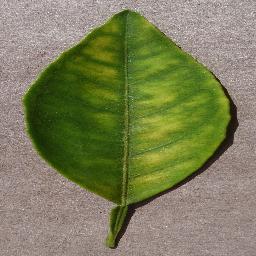
Label: Orange___Haunglongbing_(Citrus_greening)